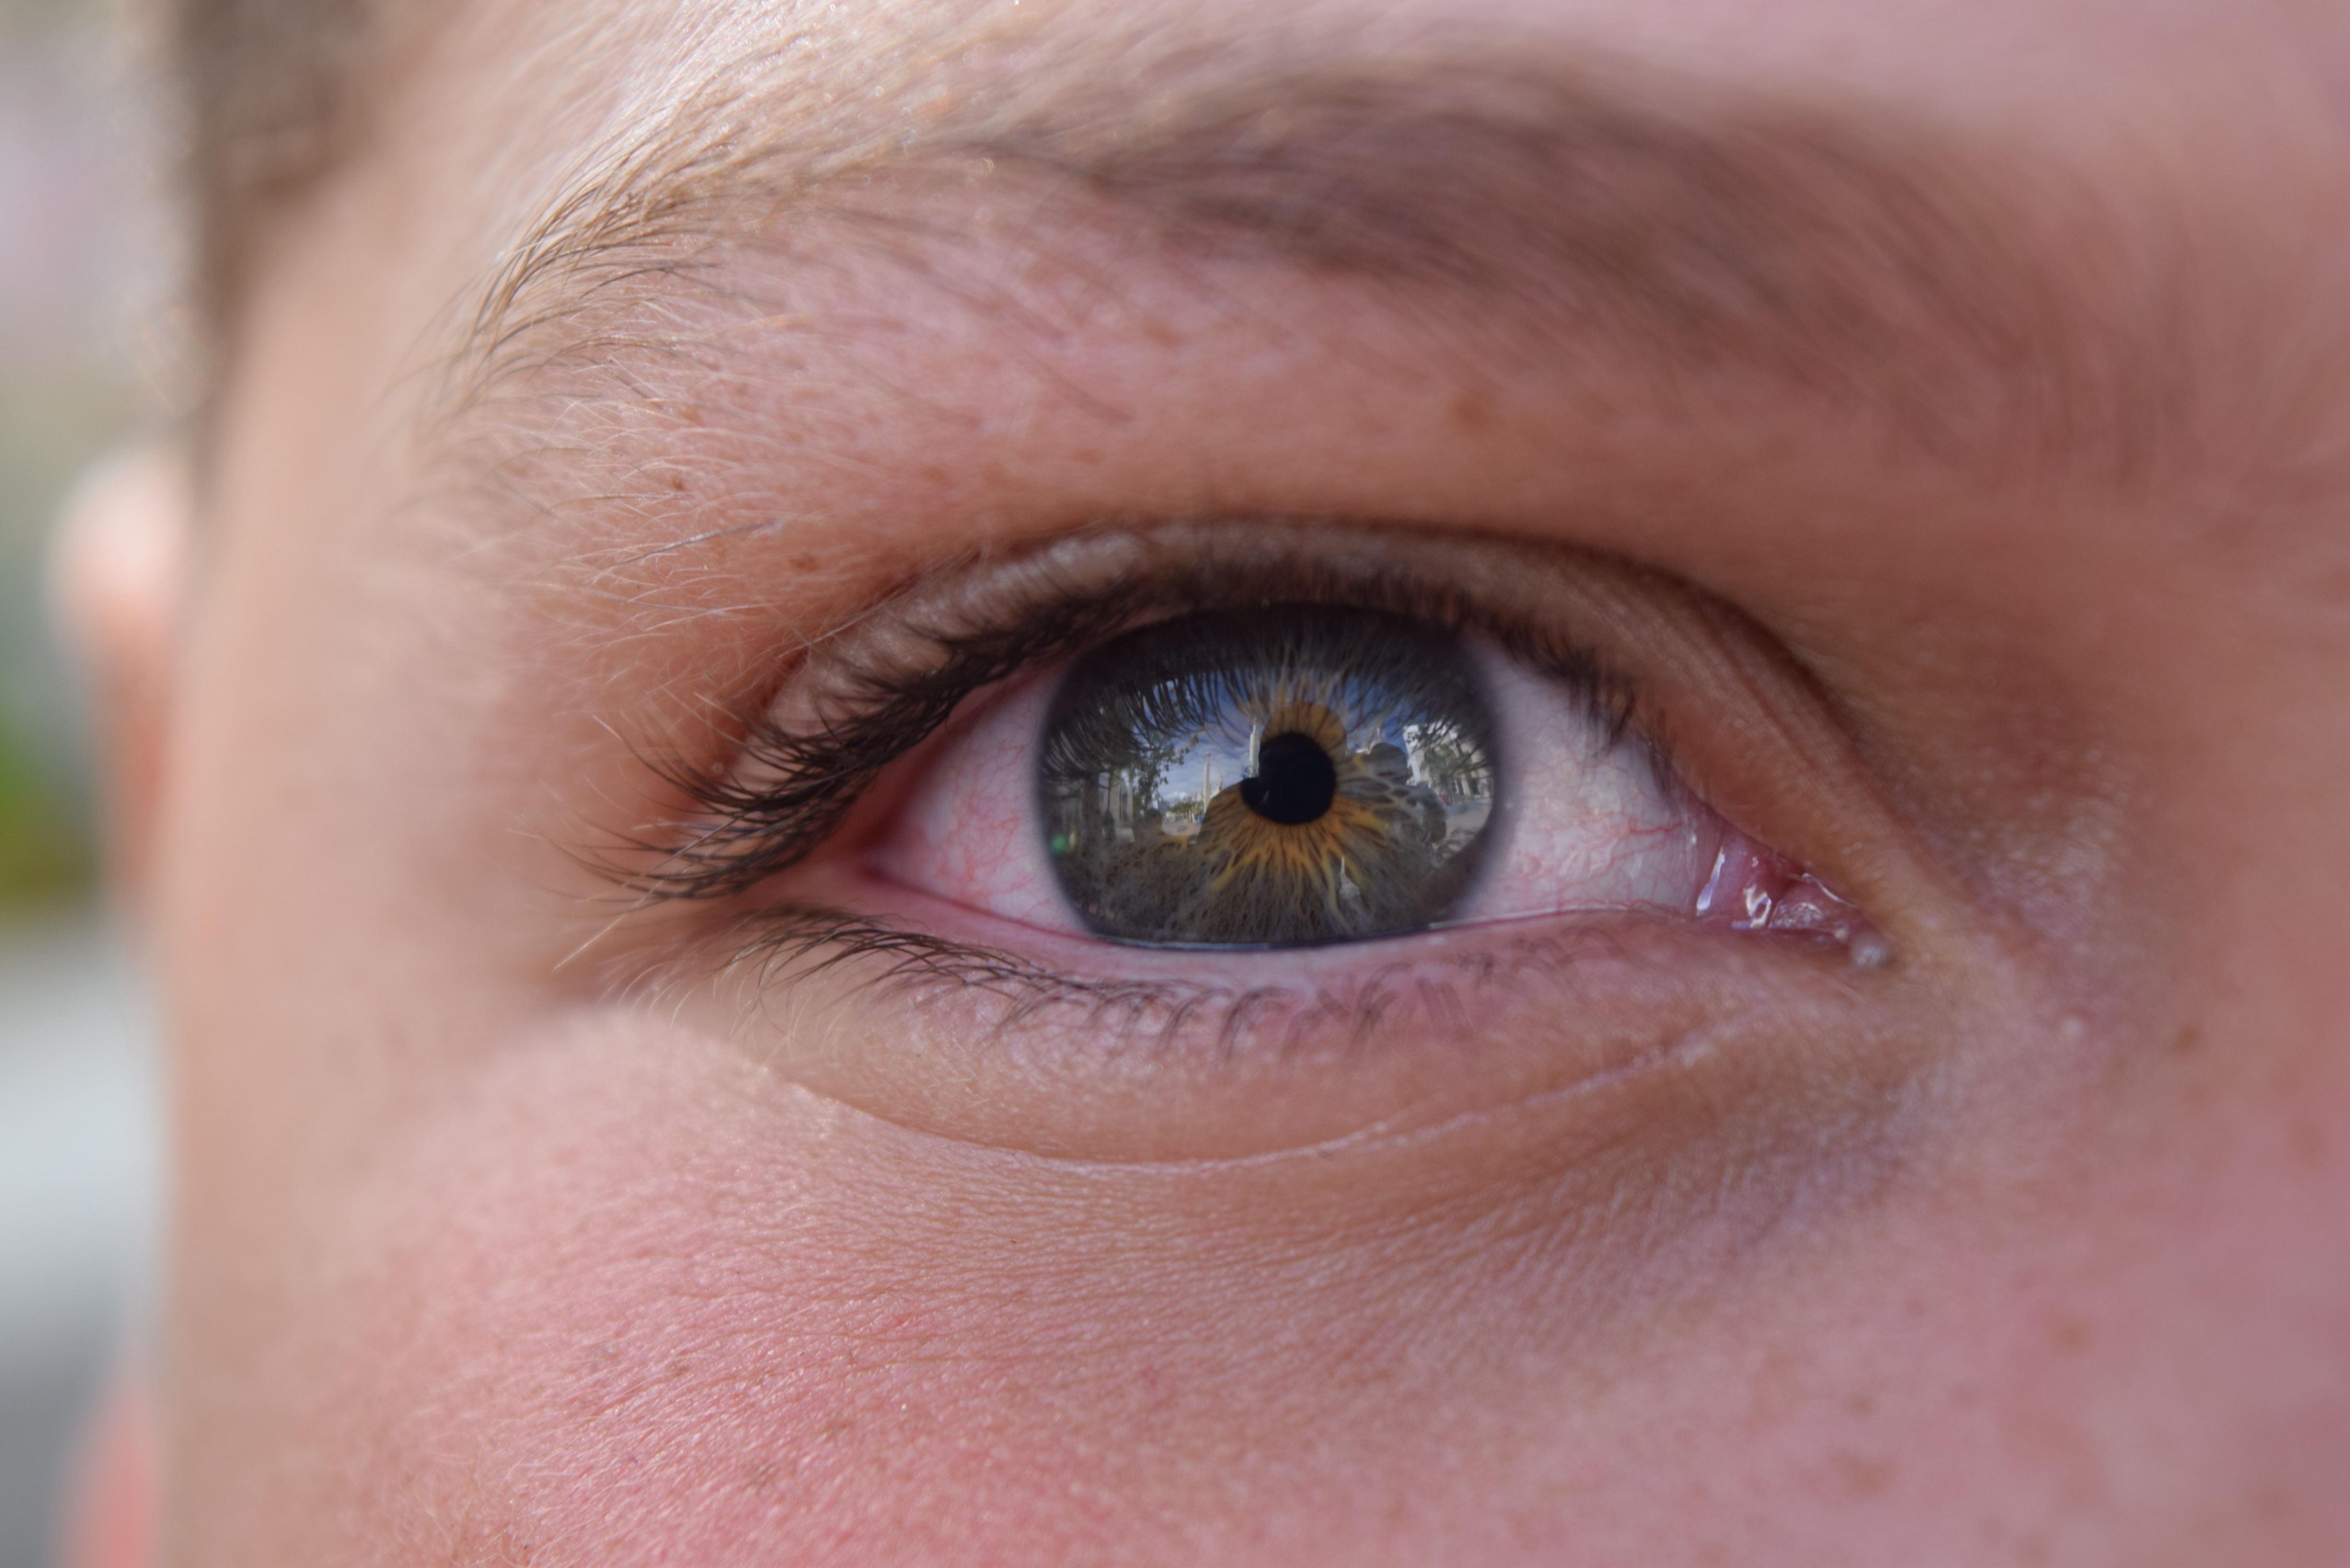
person, photography, green, child, blue, pink, lip, eyebrow, mouth, eyelash, close up, human body, face, nose, eyes, cheek, iris, eye, head, skin, beauty, organ, forehead, vision care, eyelash extensions